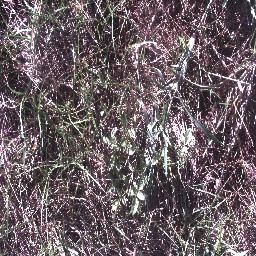
Label: negative